Rajiv van La Parra

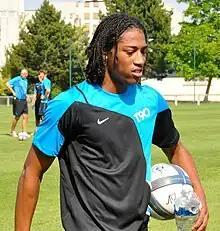
Van La Parra training with Caen in 2010.

Van La Parra is a product of the Feyenoord youth system, but made his senior debut instead for French Ligue 1 club Caen on 8 November 2008, having agreed a four-year contract in June 2008. He cited the potential to reach the highest level while playing in France as the reason for his transfer.